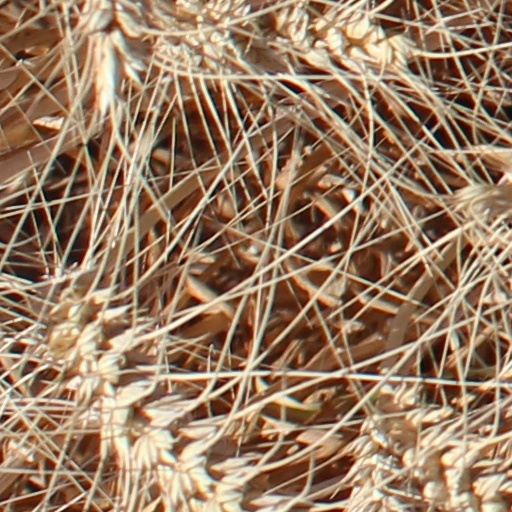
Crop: wheat